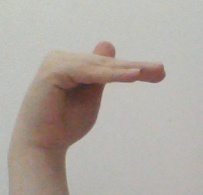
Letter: khaa